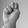
ASL letter: N